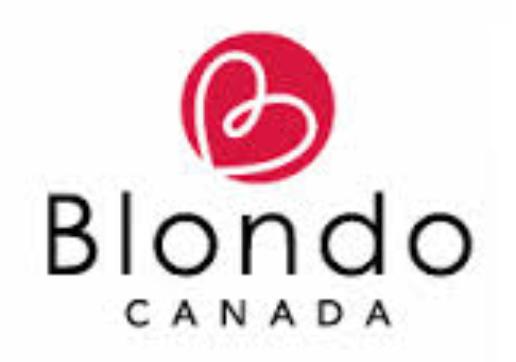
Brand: Blondo
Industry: Clothes